Methodist Episcopal Church

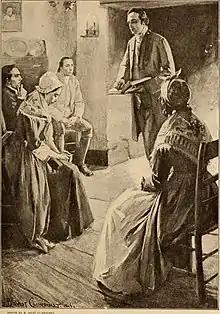
Philip Embury preaching during the first Methodist meeting in New York City

The Methodist Episcopal Church originated from the spread of Methodism outside of England to the Thirteen Colonies in the 1760s. Earlier, Methodism had grown out of the ministry of John Wesley, a priest in the Church of England (also known as the Anglican Church) who preached an evangelical message centered on justification by faith, repentance, the possibility of having assurance of salvation, and the doctrine of Christian perfection.